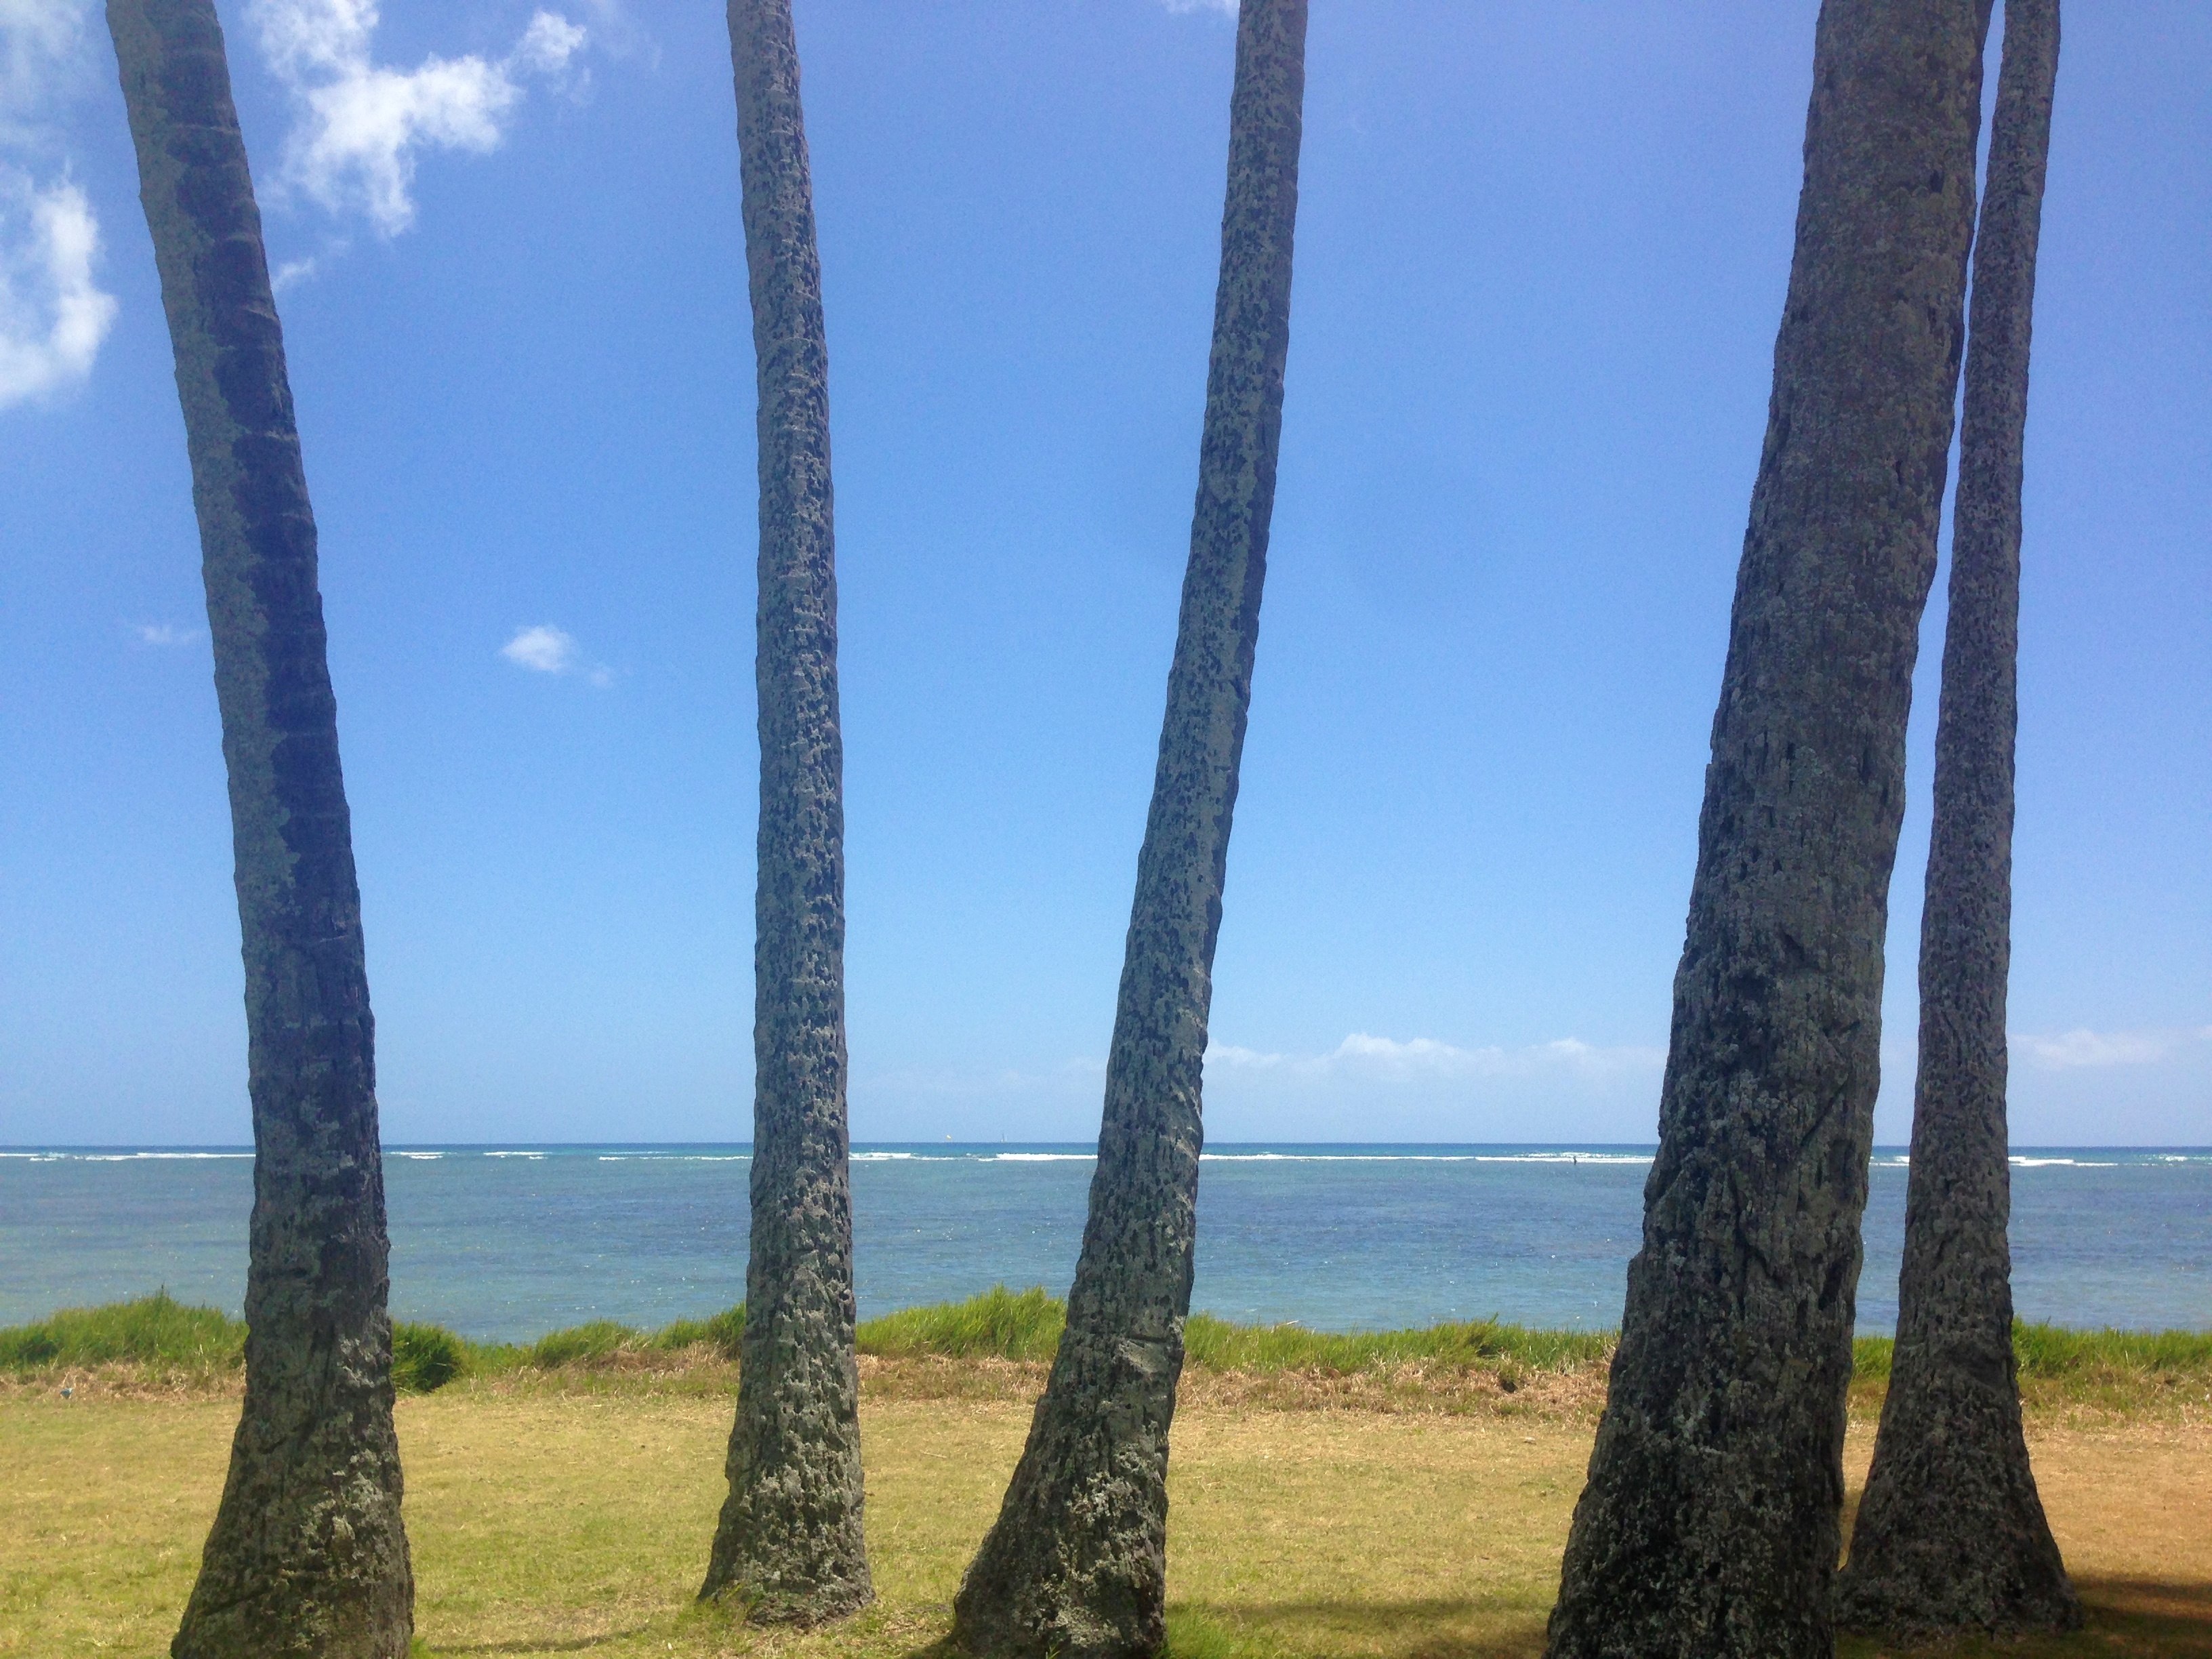
beach, sea, coast, tree, lake, ecosystem